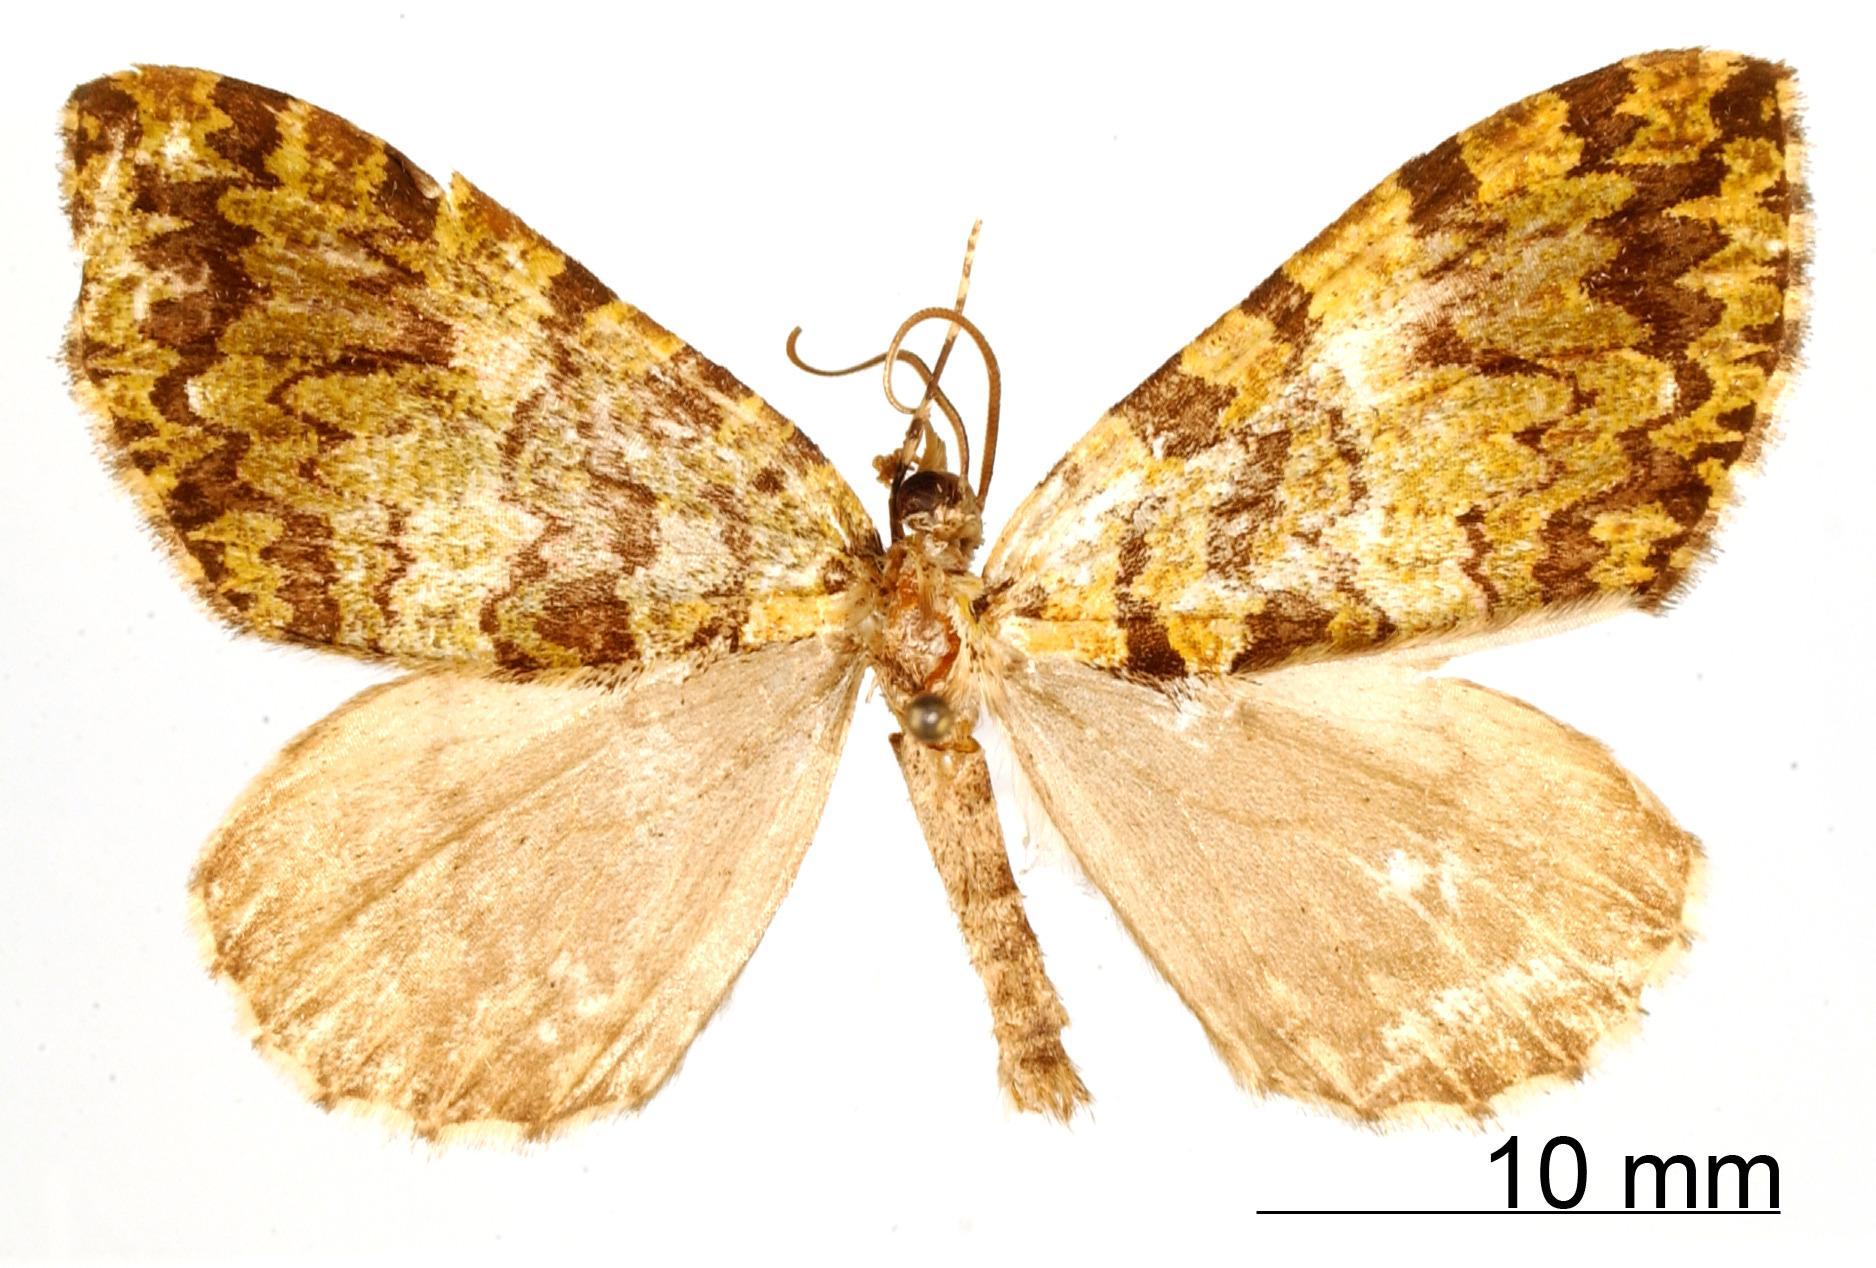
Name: Hydriomena popoa
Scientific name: Hydriomena popoa Schaus, 1922
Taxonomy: Animalia, Arthropoda, Insecta, Lepidoptera, Geometridae, Larentiinae
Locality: Popocatepetl Park, Mexico